Samuel Labarthe

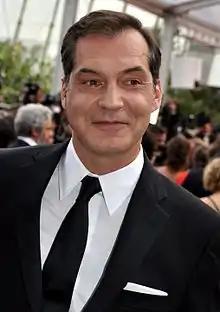
Labarthe in 2011

Samuel Labarthe (born 16 May 1962) is a French-Swiss actor. He appeared in more than fifty films since 1985.